Catalytic reforming

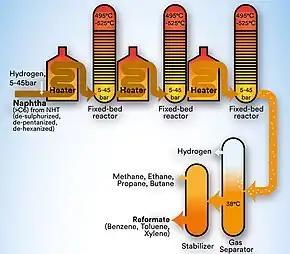
Continuous Catalytic reforming (CCR) unit

In addition to a gasoline blending stock, reformate is the main source of aromatic bulk chemicals such as benzene, toluene, xylene and ethylbenzene, which have diverse uses, most importantly as raw materials for conversion into plastics. However, the benzene content of reformate makes it carcinogenic, which has led to governmental regulations effectively requiring further processing to reduce its benzene content.